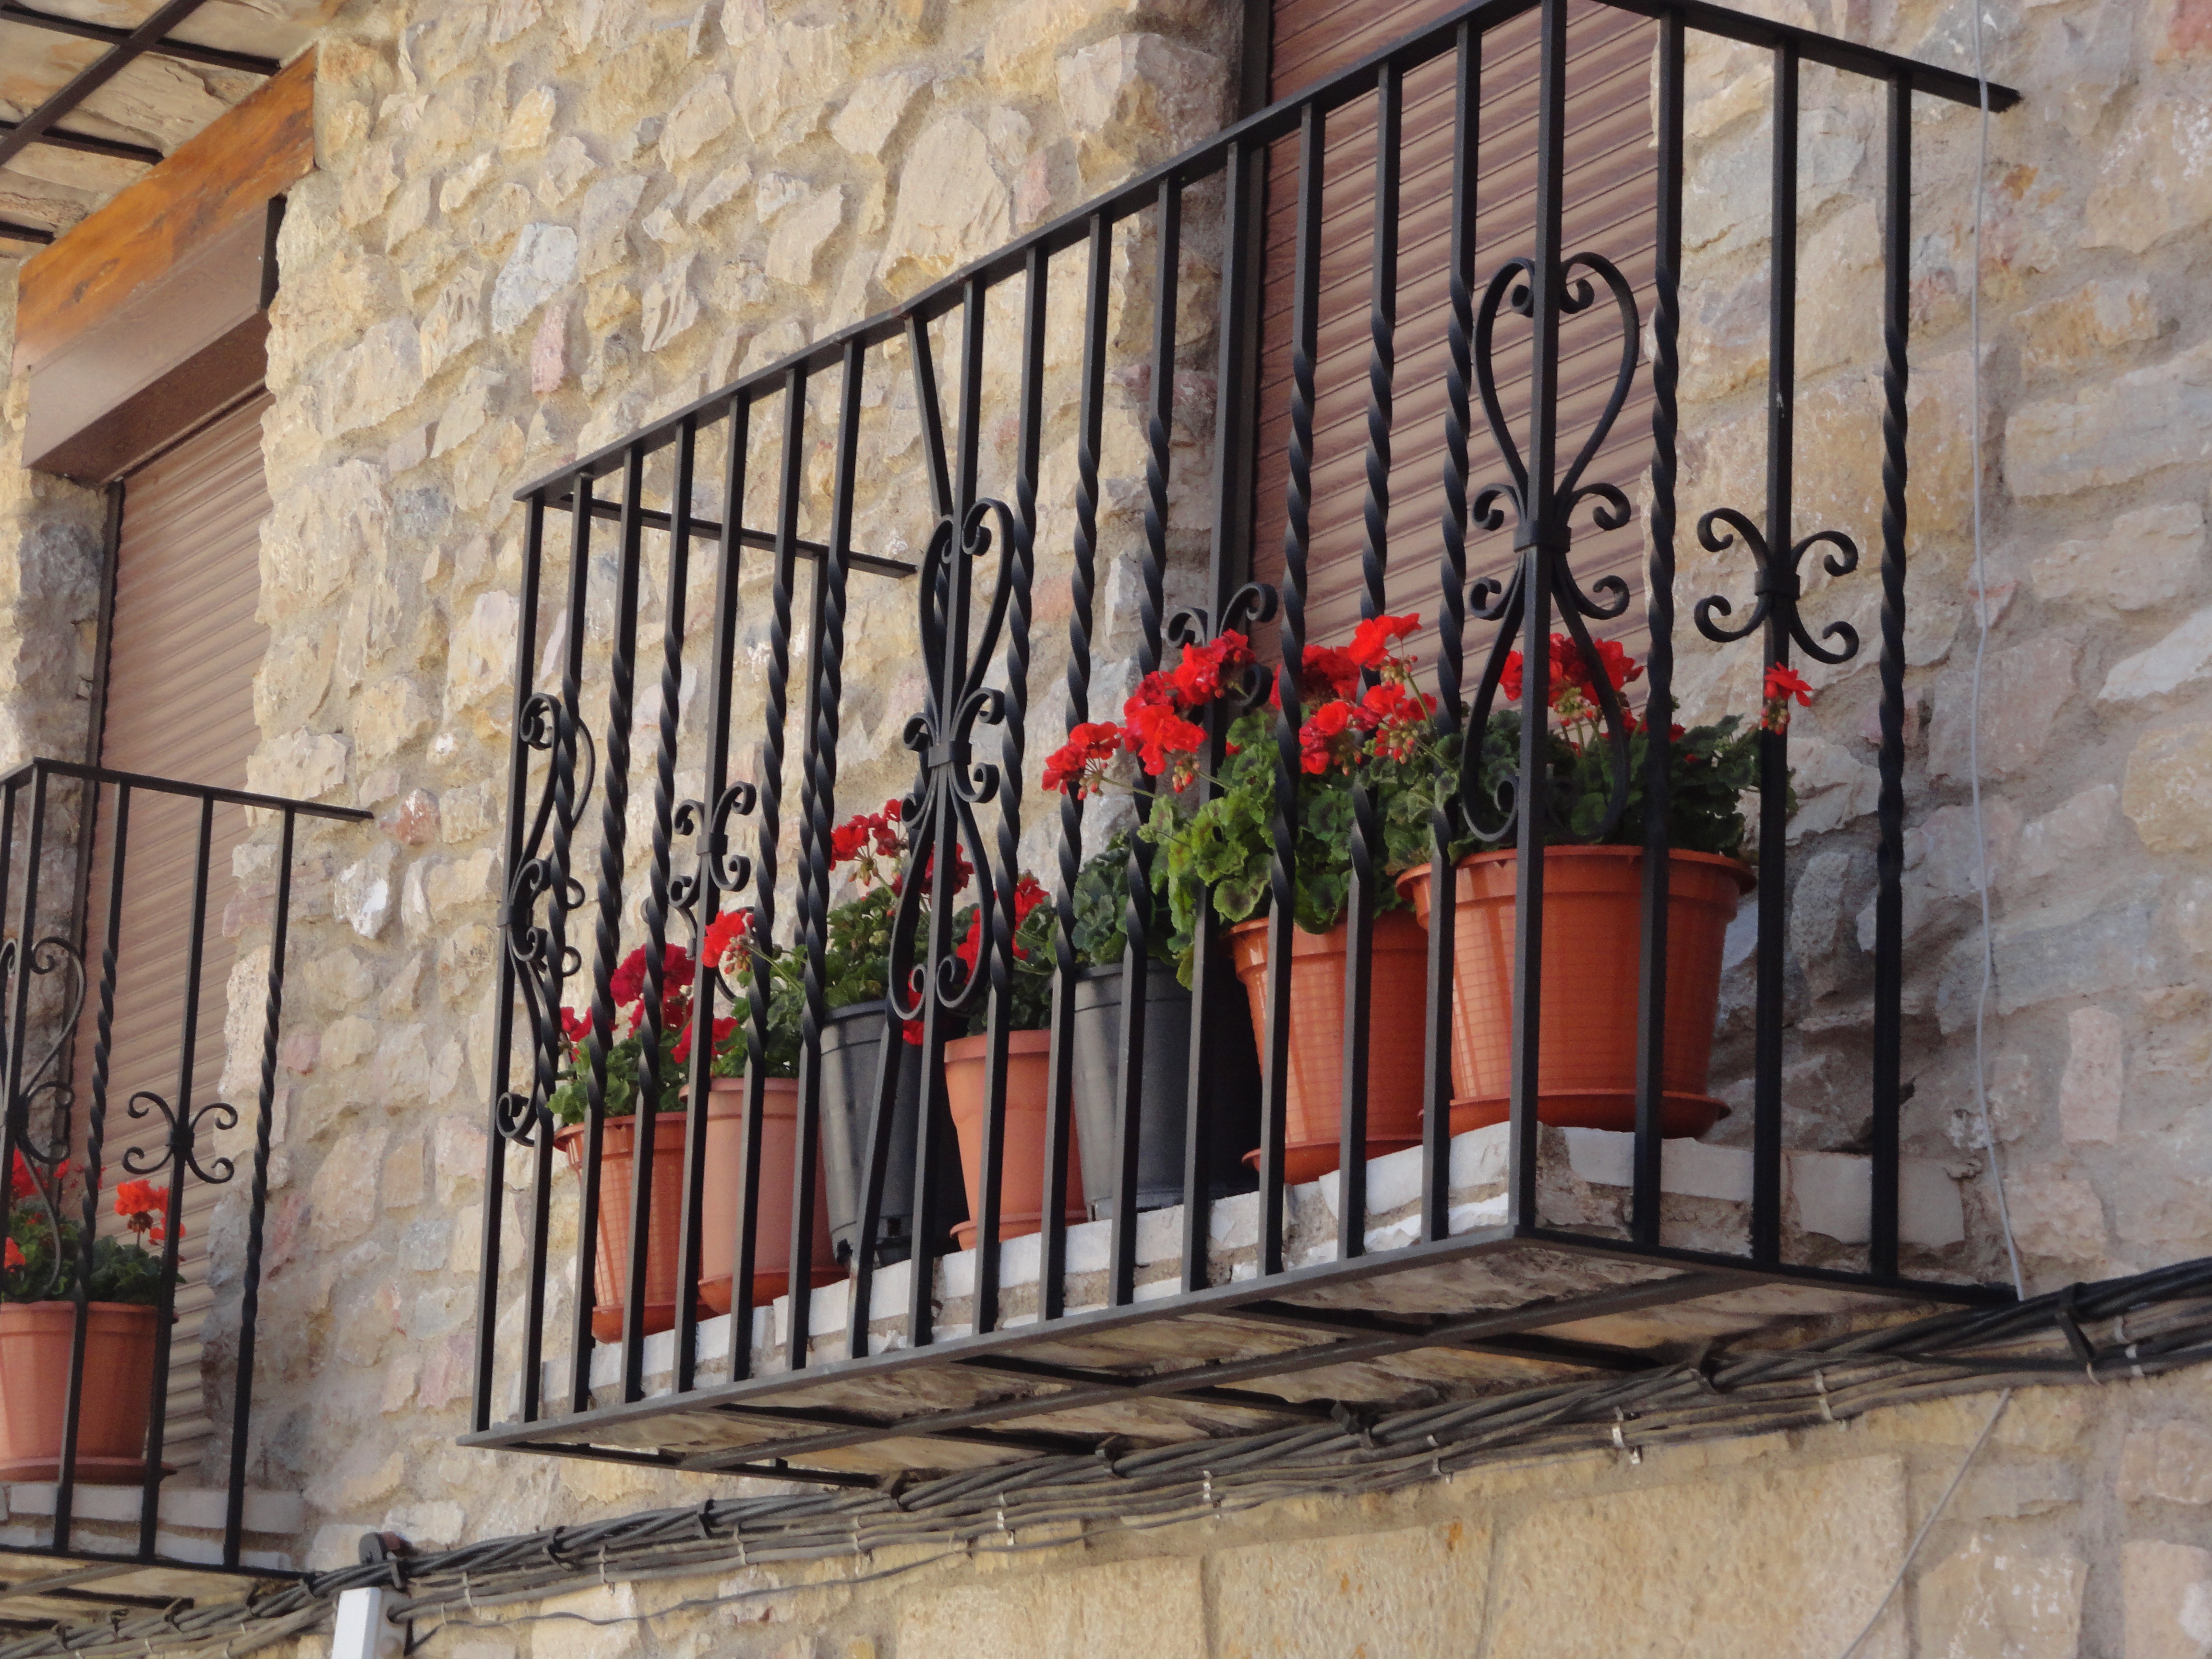
fence, architecture, house, wall, porch, balcony, cottage, facade, property, gate, flowers, handrail, stairs, iron, brickwork, geraniums, baluster, outdoor structure, home fencing